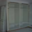
Label: wardrobe